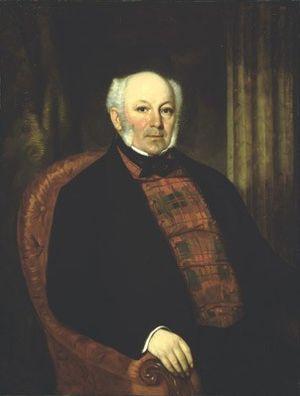
Au sein du Canada-Uni, de l'Acte d'Union en 1840 jusqu'à la Confédération canadienne en 1867, la fonction de chef de gouvernement est exercée par deux personnes simultanément : l'une issue du Canada-Ouest et l'autre du Canada-Est.
Sir Allan Napier MacNab, fut un homme d'affaires et par la suite un homme politique canadien. Il fut premier ministre de la province du Canada de 1854 à 1856, puis conseiller législatif de la province de 1860 à sa mort.
Liste des conseillers législatifs de la Province du Canada. Les personnes suivantes ont été membres du Conseil législatif de la Province du Canada.